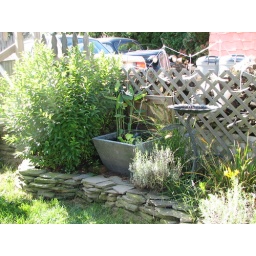
The water garden, in an old soapstone sink. A pump makes the faucet run!